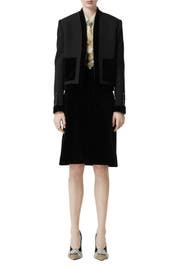
the silhouette of this clean lined collarless jacket is outlined and punctuated with tonal velvet trim that reinforces the style s refined aesthetic